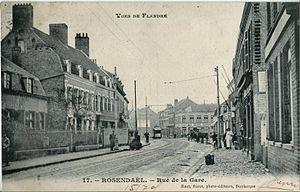
Carte postale ancienne éditée par Ruet frères, photo-éditeurs à Dunkerque, collection Vues de Flandre, n°17
Rosendaël est une ancienne commune du département du Nord, dans l'agglomération de Dunkerque. Elle a été créée en 1860 par détachement des communes de Coudekerque-Branche et Téteghem. Le 1er janvier 1972, elle est fusionnée avec Dunkerque, dont elle constitue aujourd'hui l'un des quartiers.